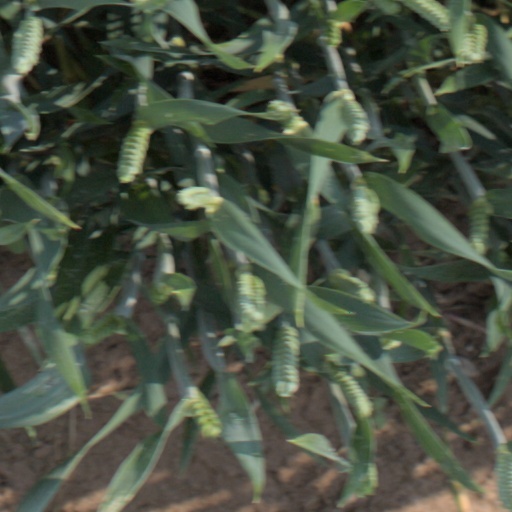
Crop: wheat